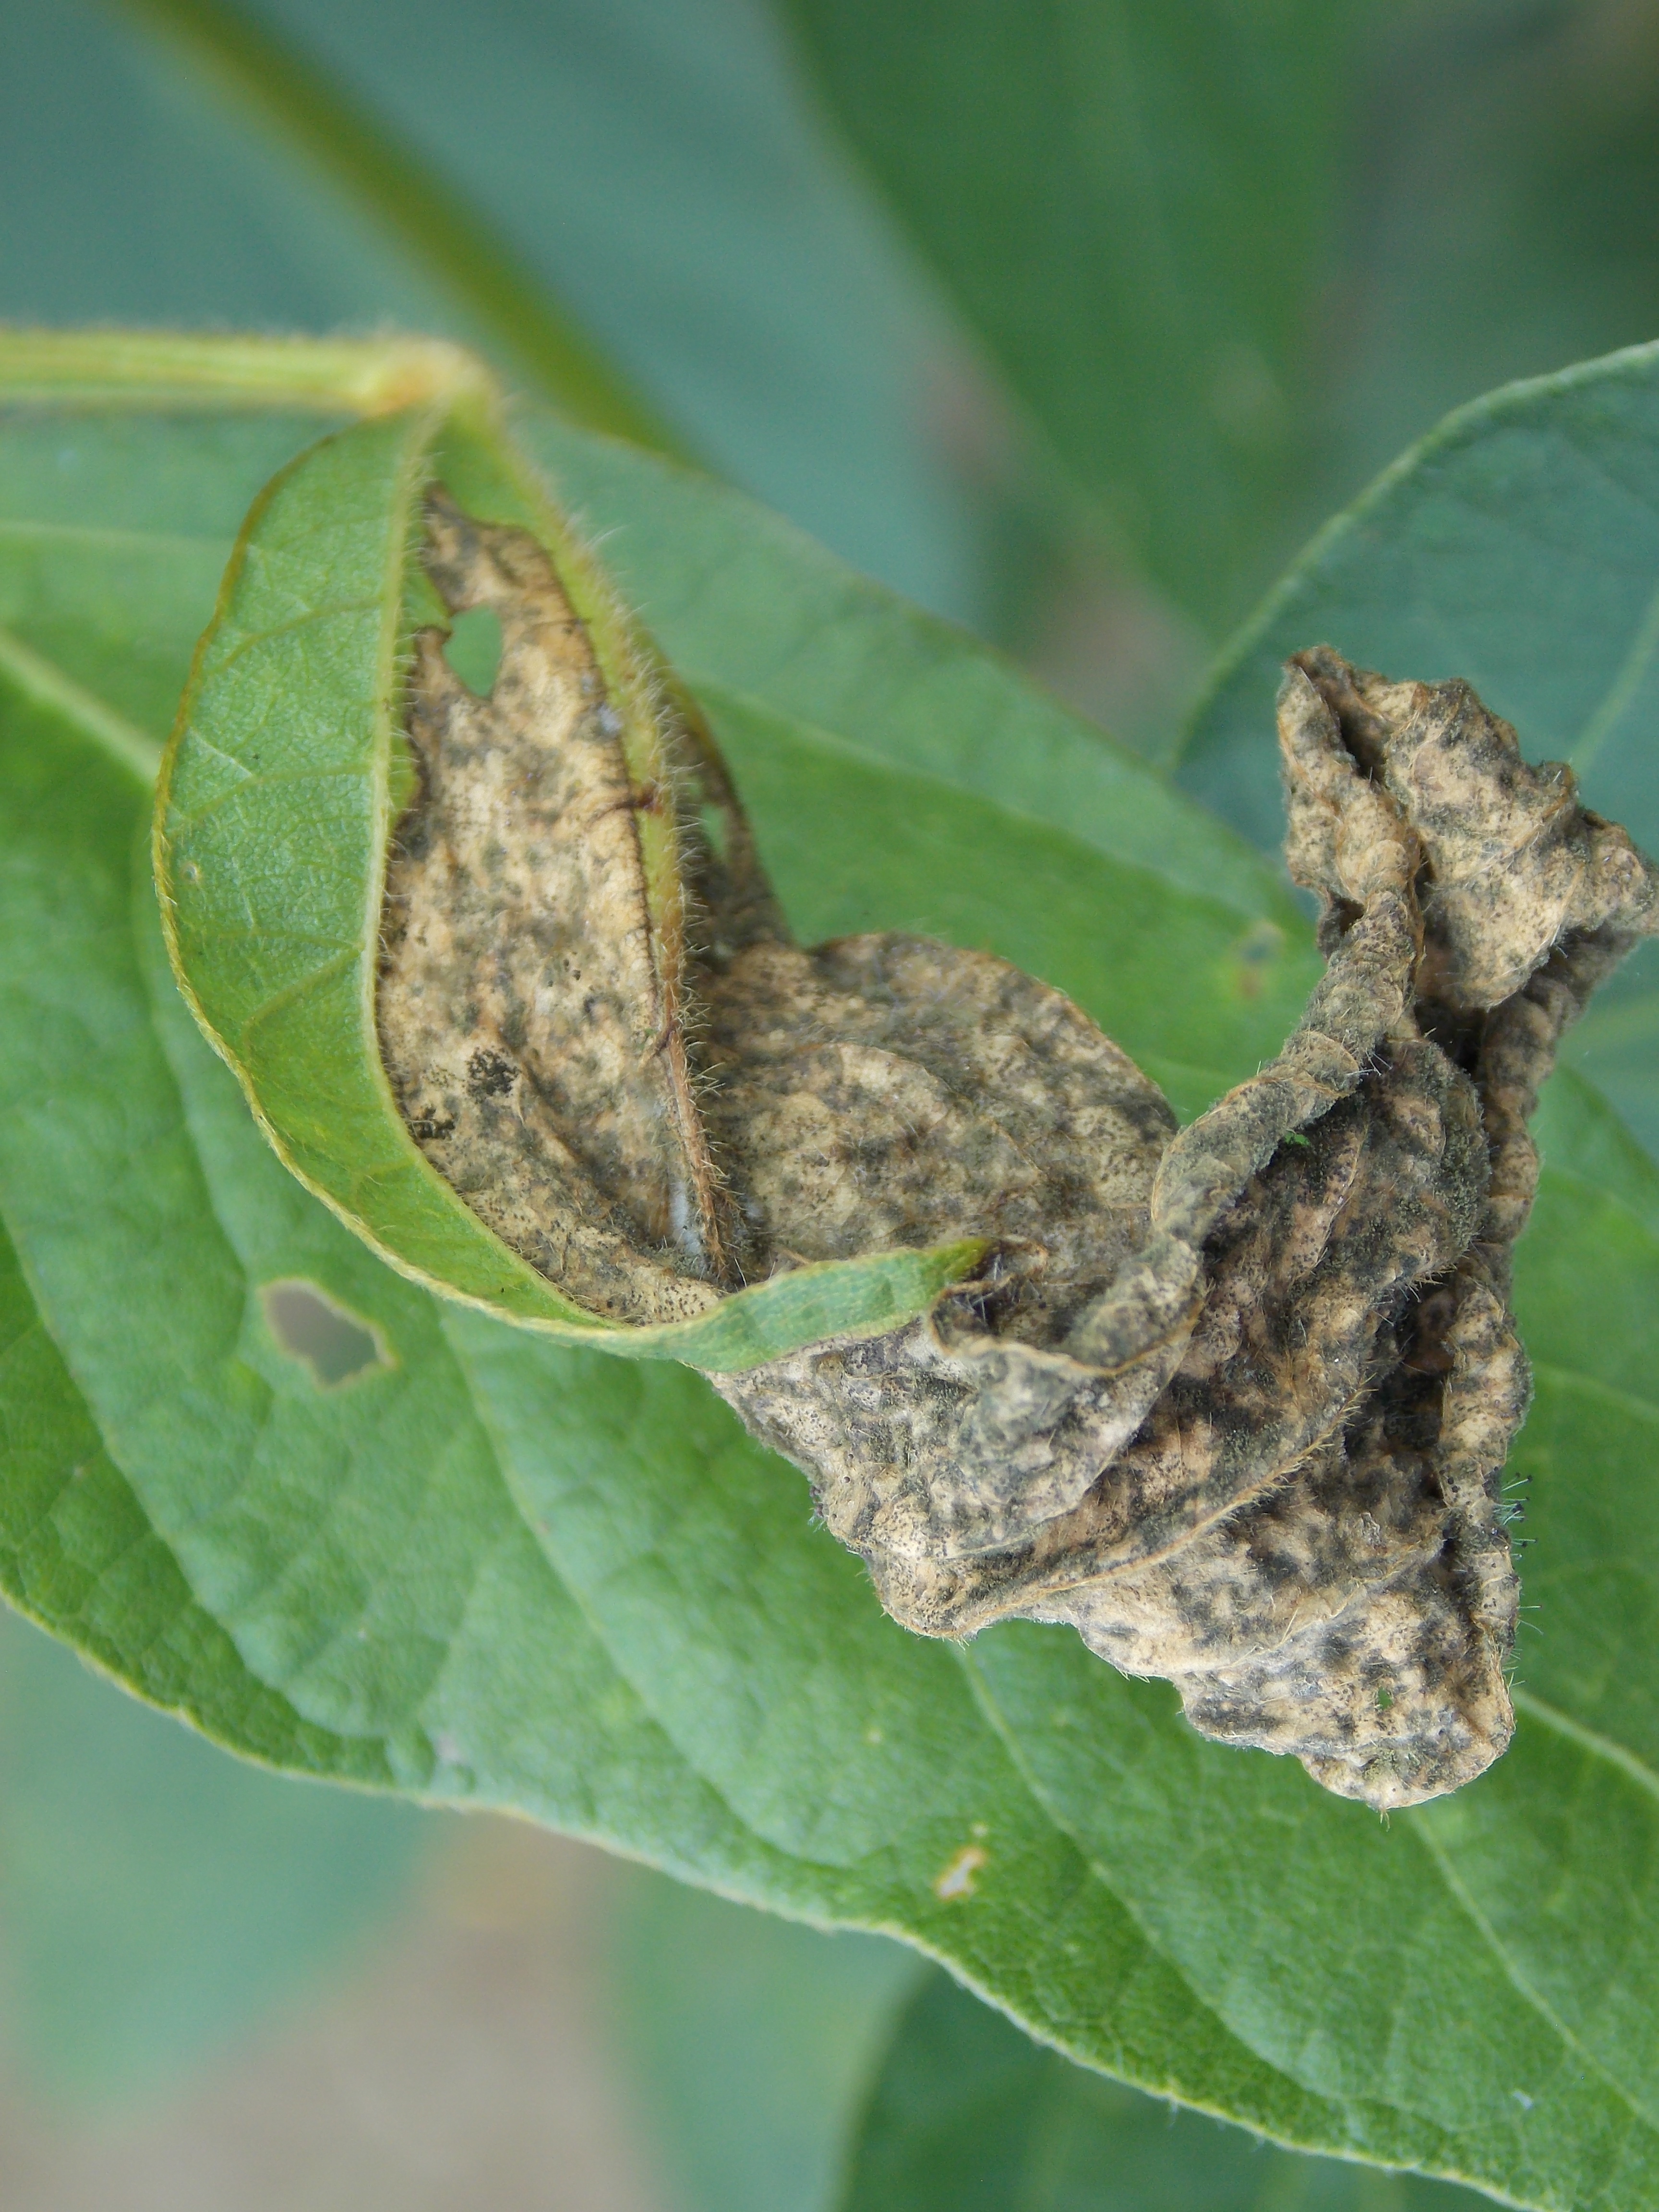
Label: Disease